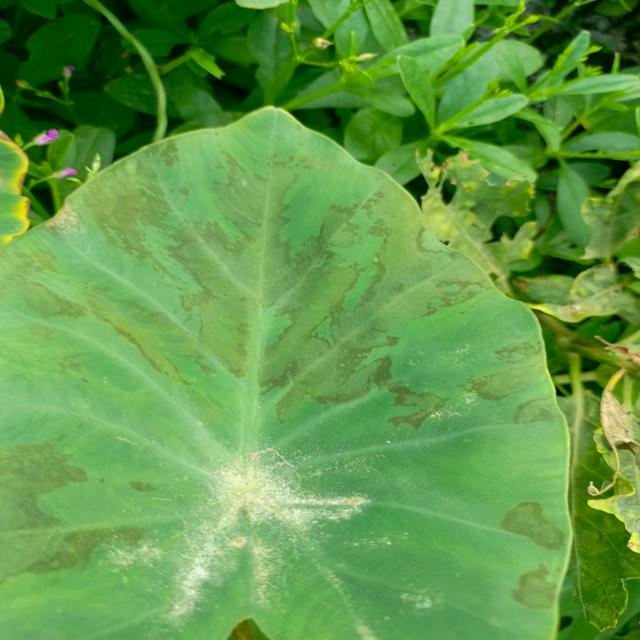
Label: Mid_Blight